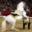
Label: horse